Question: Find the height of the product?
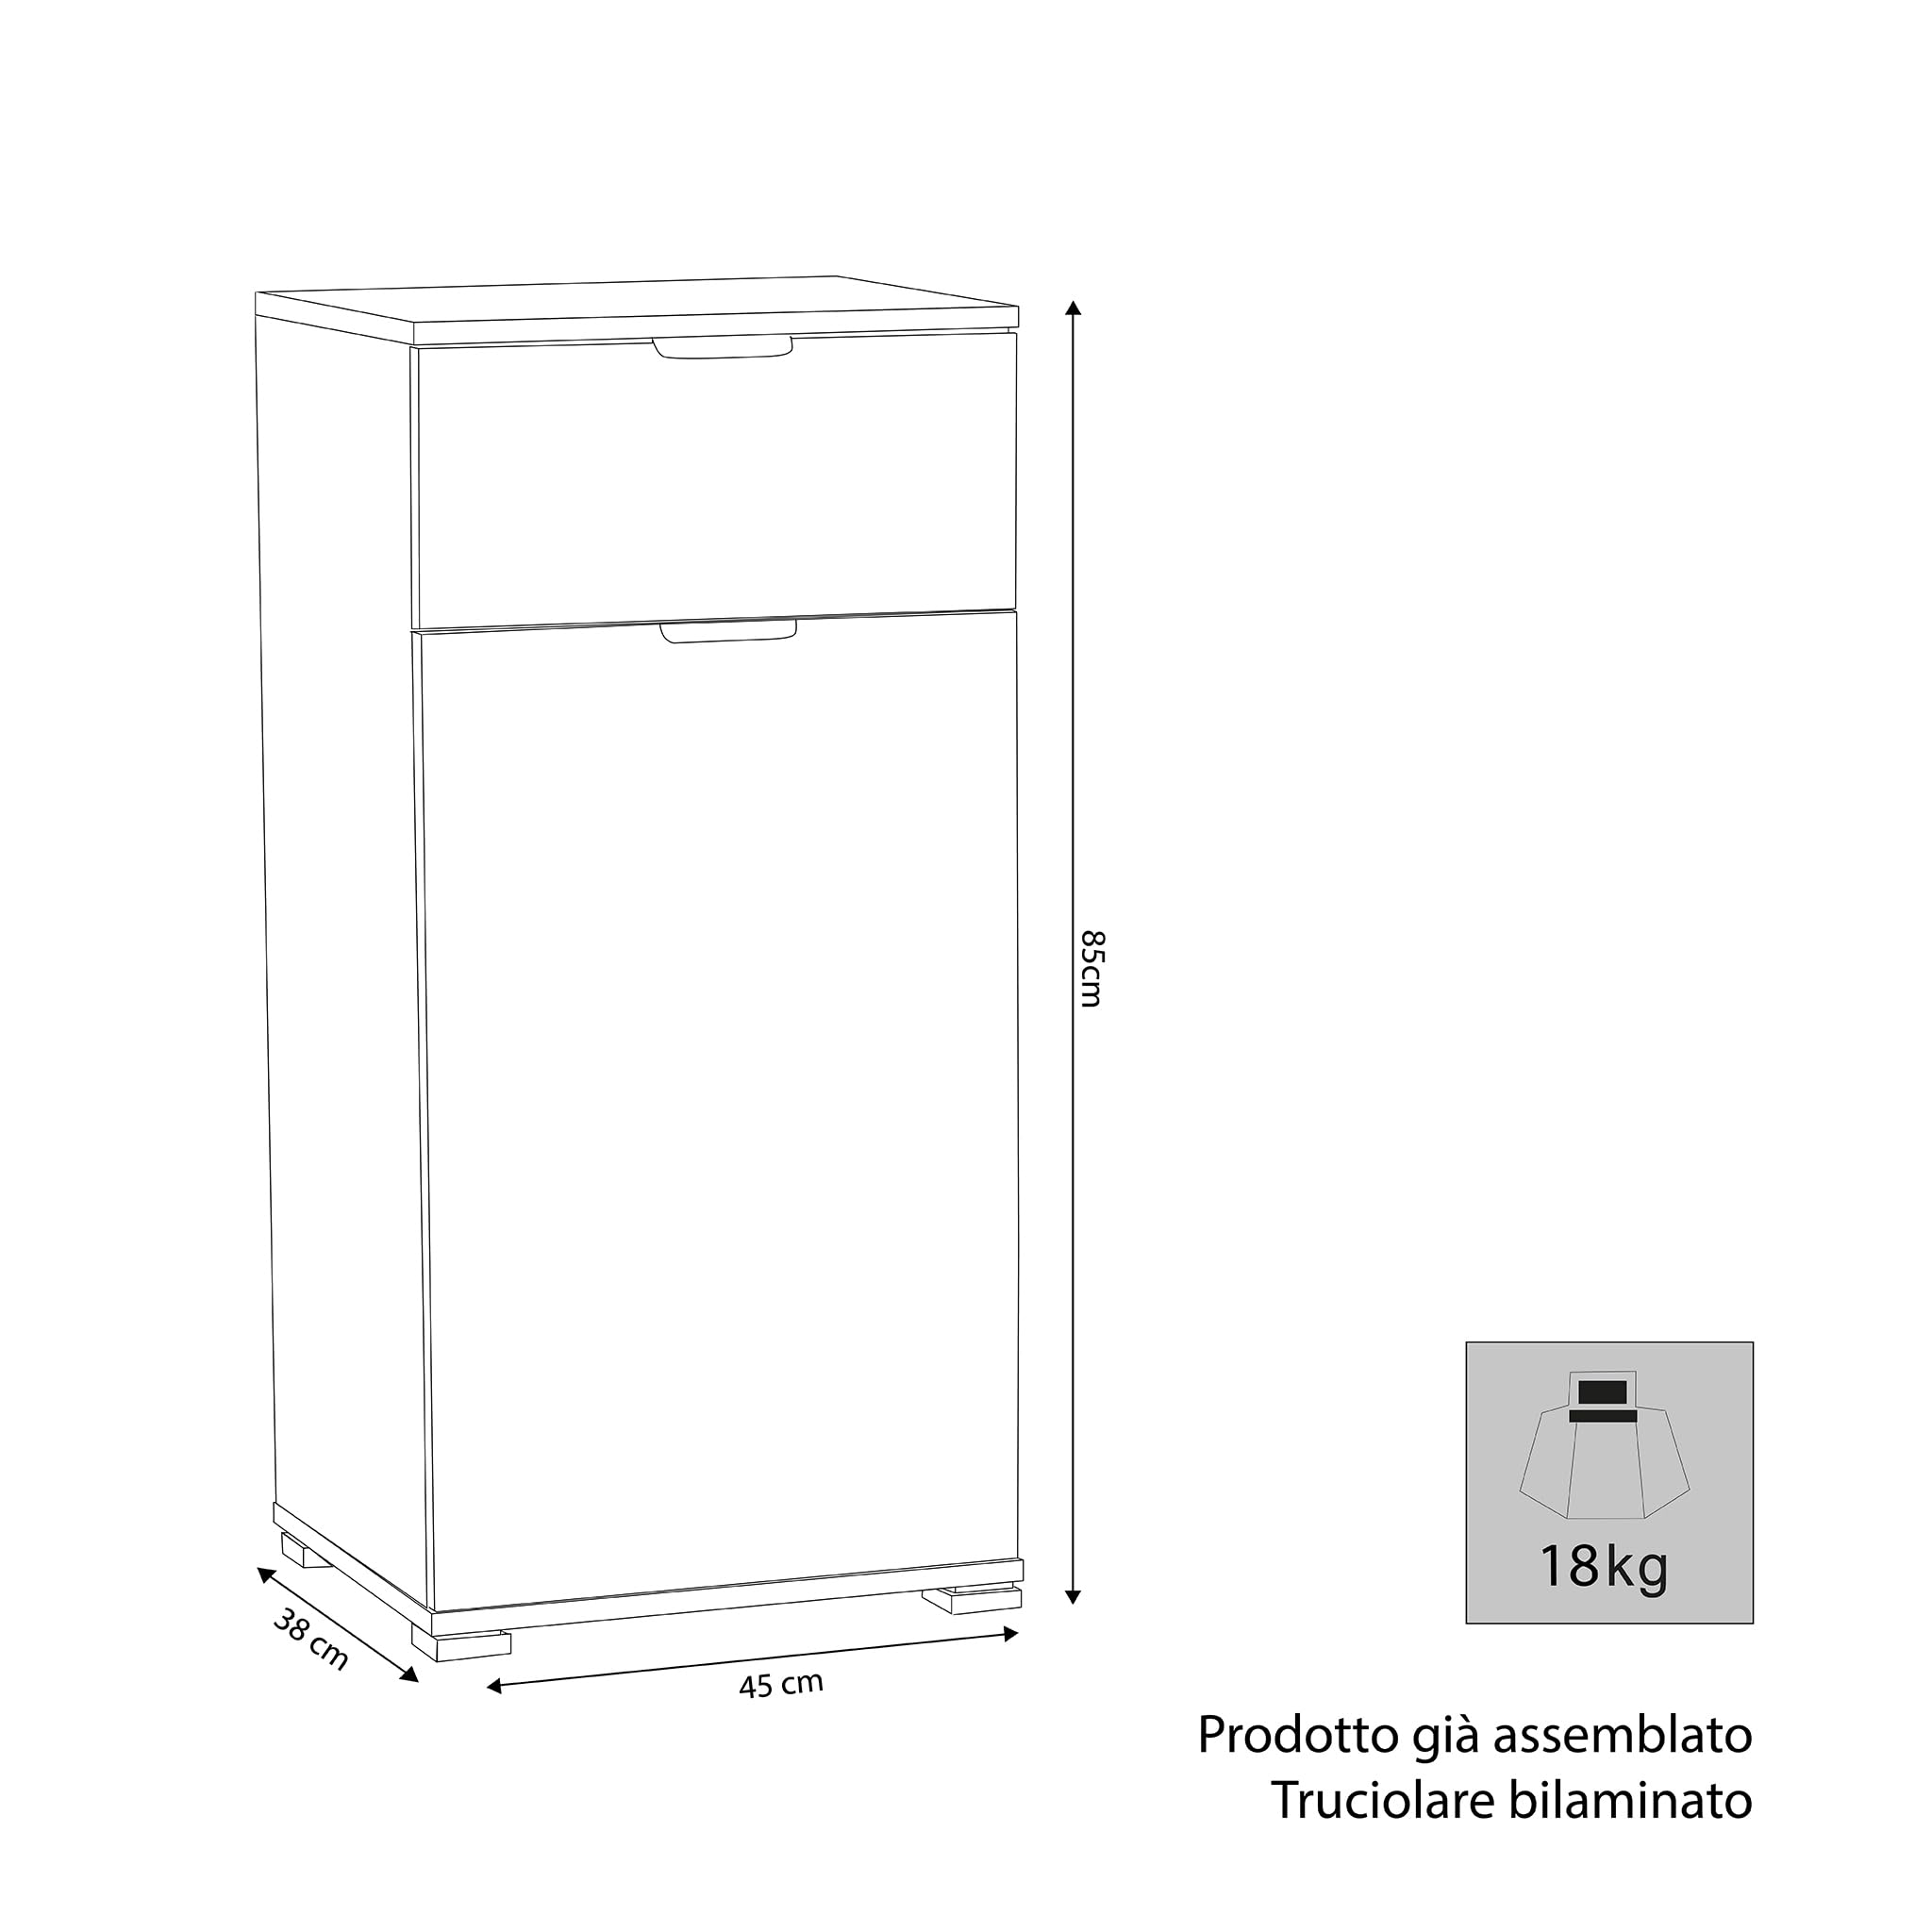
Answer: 85.0 centimetre